Fagor (cycling team, 1966–1969)

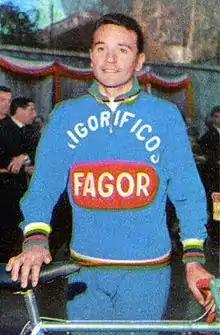
Jaime Alomar in 1967

Fagor was a Spanish professional cycling team that existed from 1966 to 1969. Its main sponsor was Spanish domestic and commercial appliance manufacturer Fagor.